Antonio Pinilla

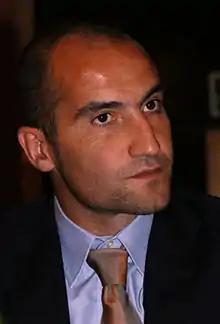

Antonio Pinilla Miranda (born 25 February 1971) is a Spanish former professional footballer who played mainly as a forward.